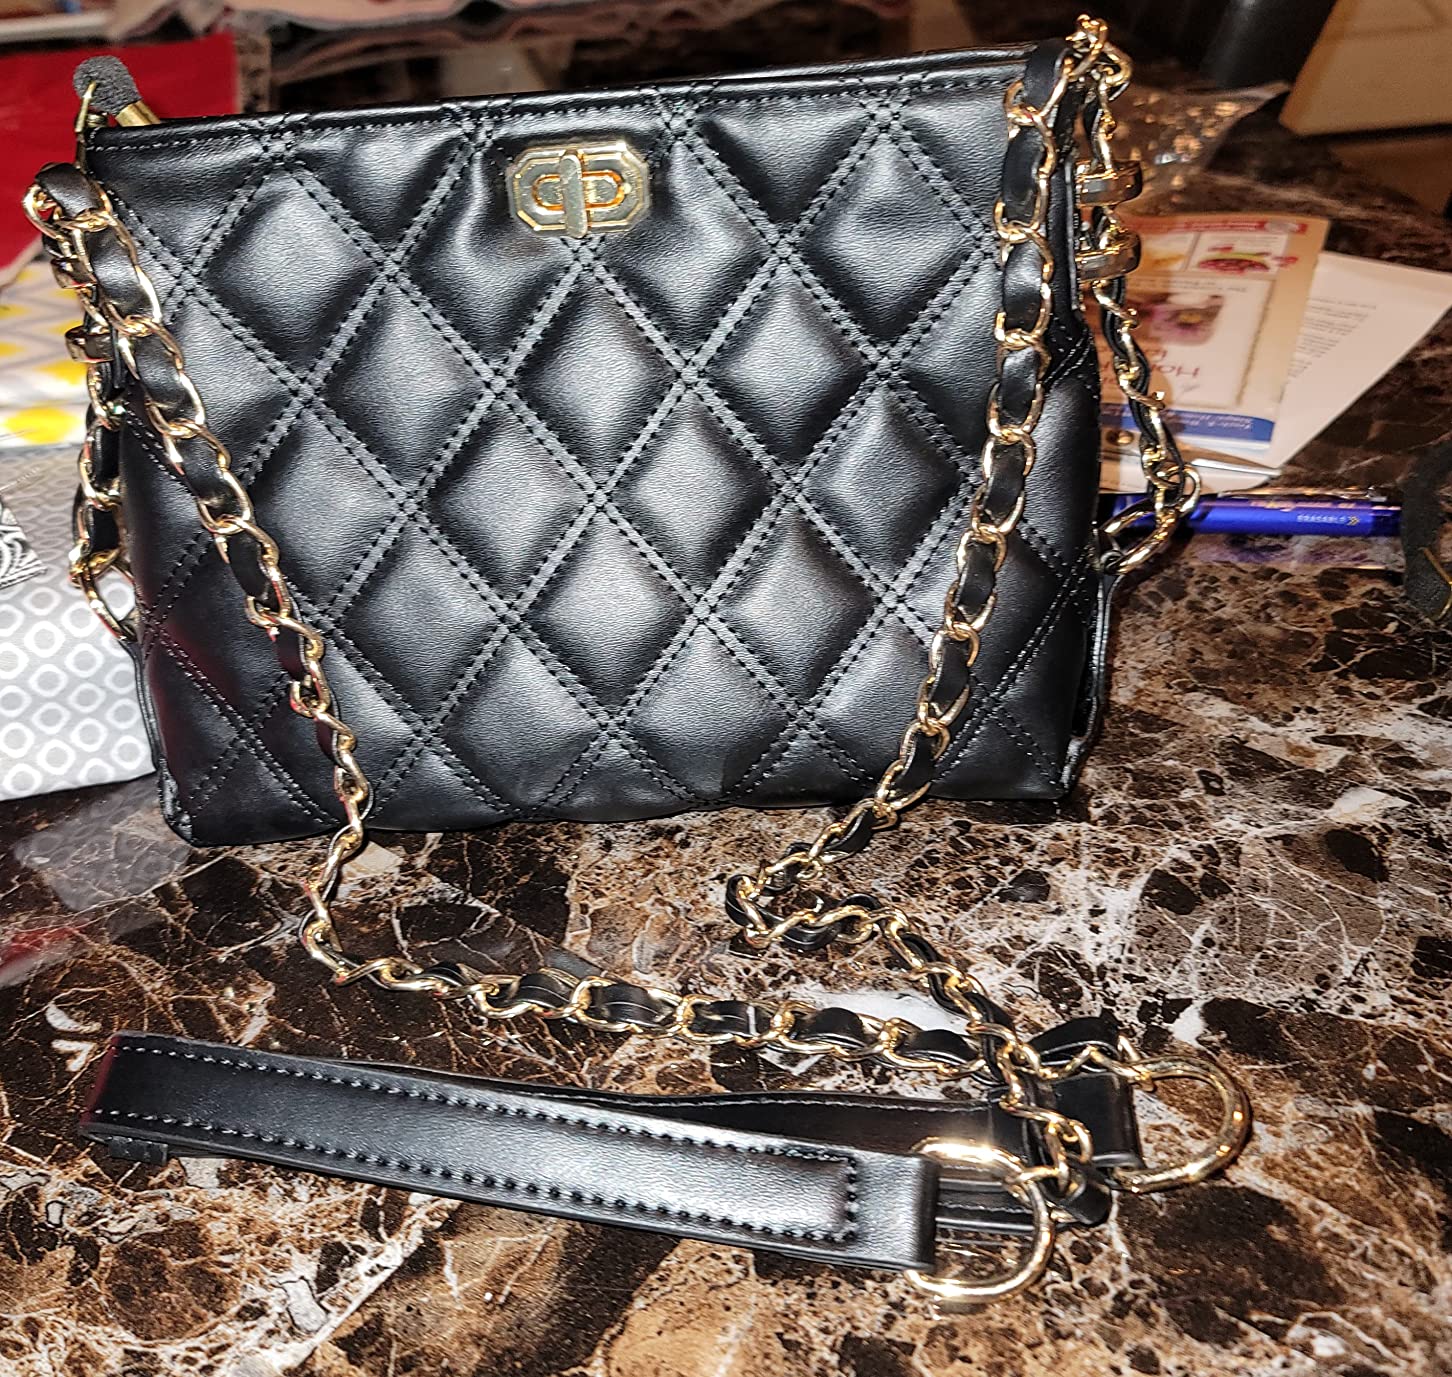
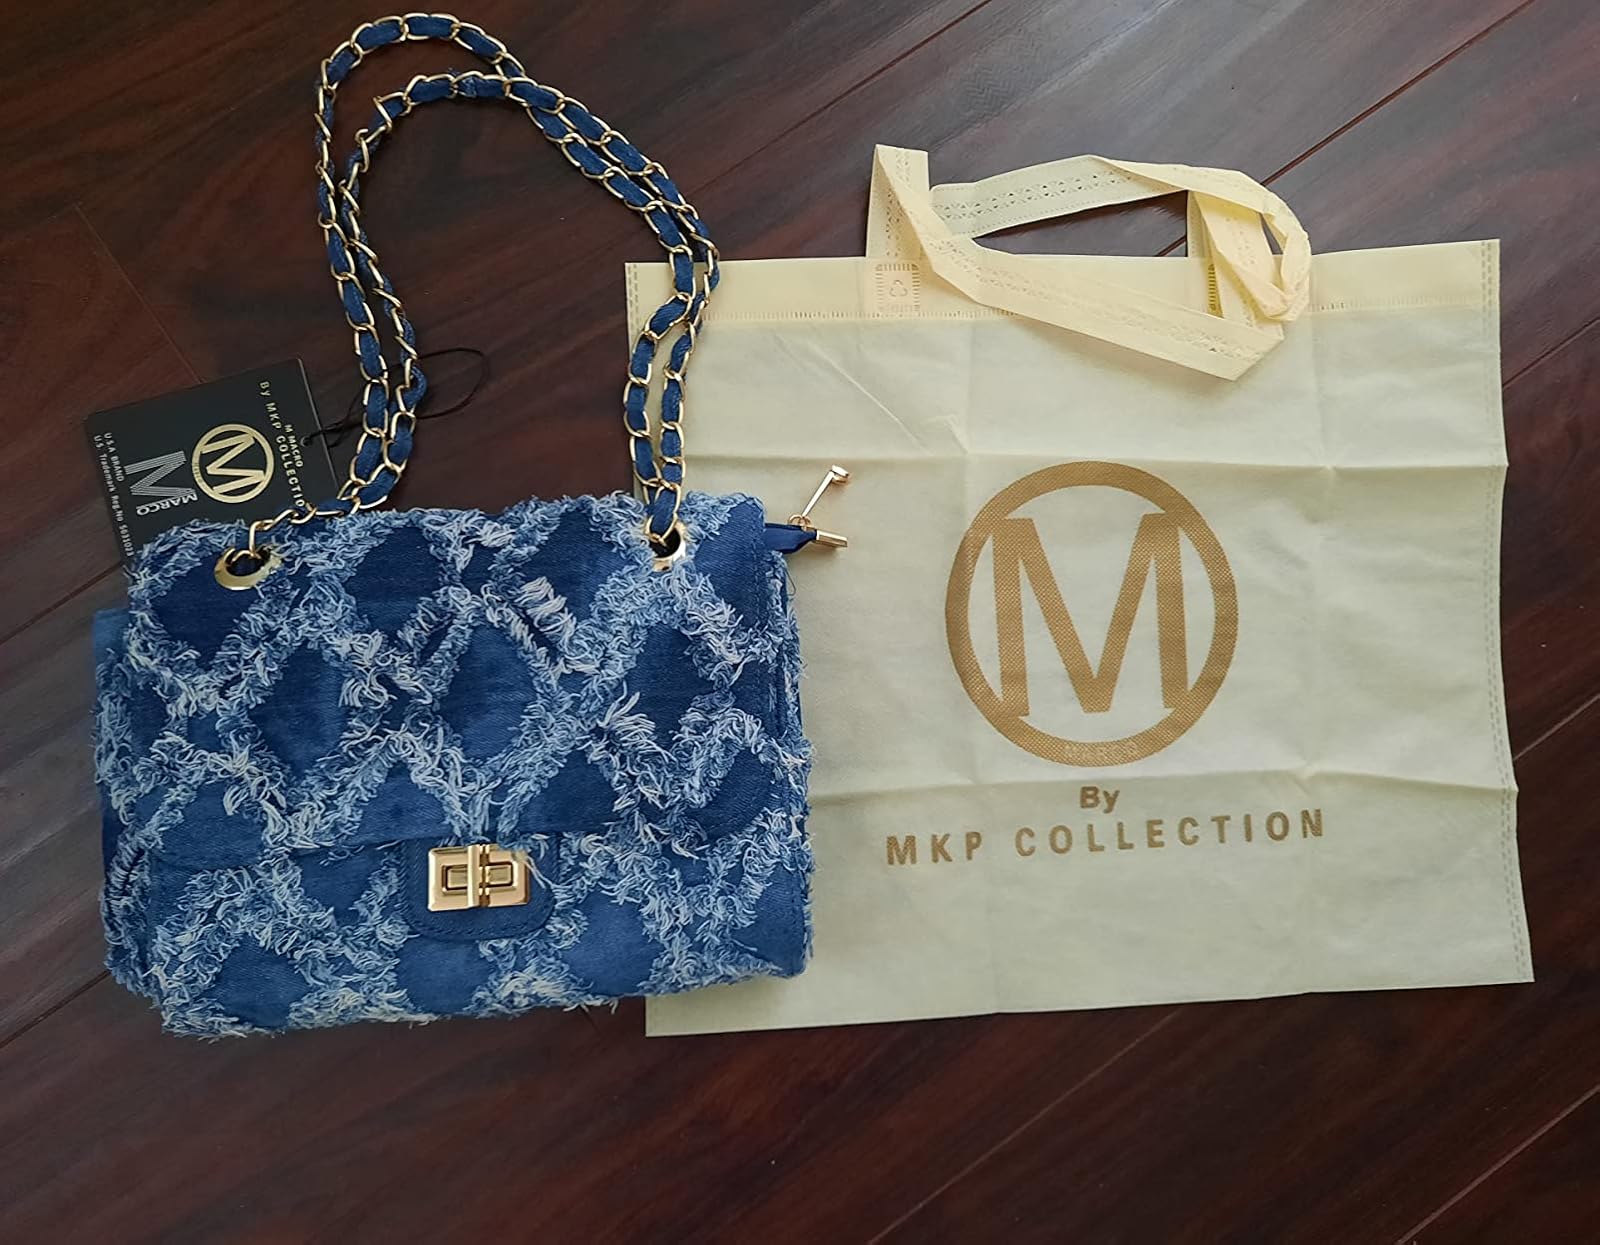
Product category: accessories_handbag
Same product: no